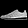
Label: Sneaker